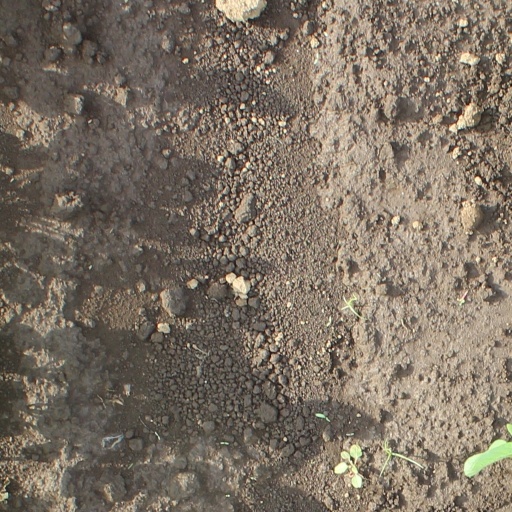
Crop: soybean